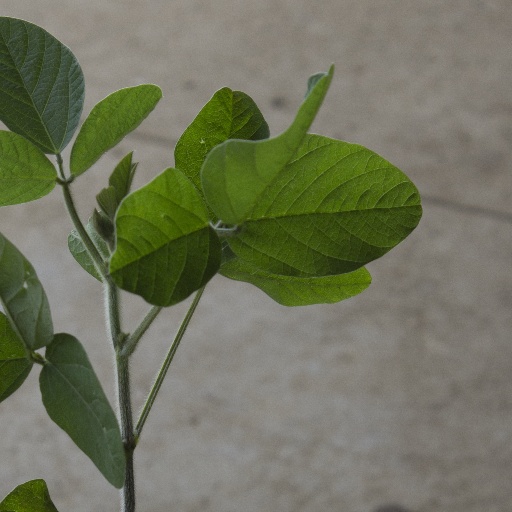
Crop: soybean